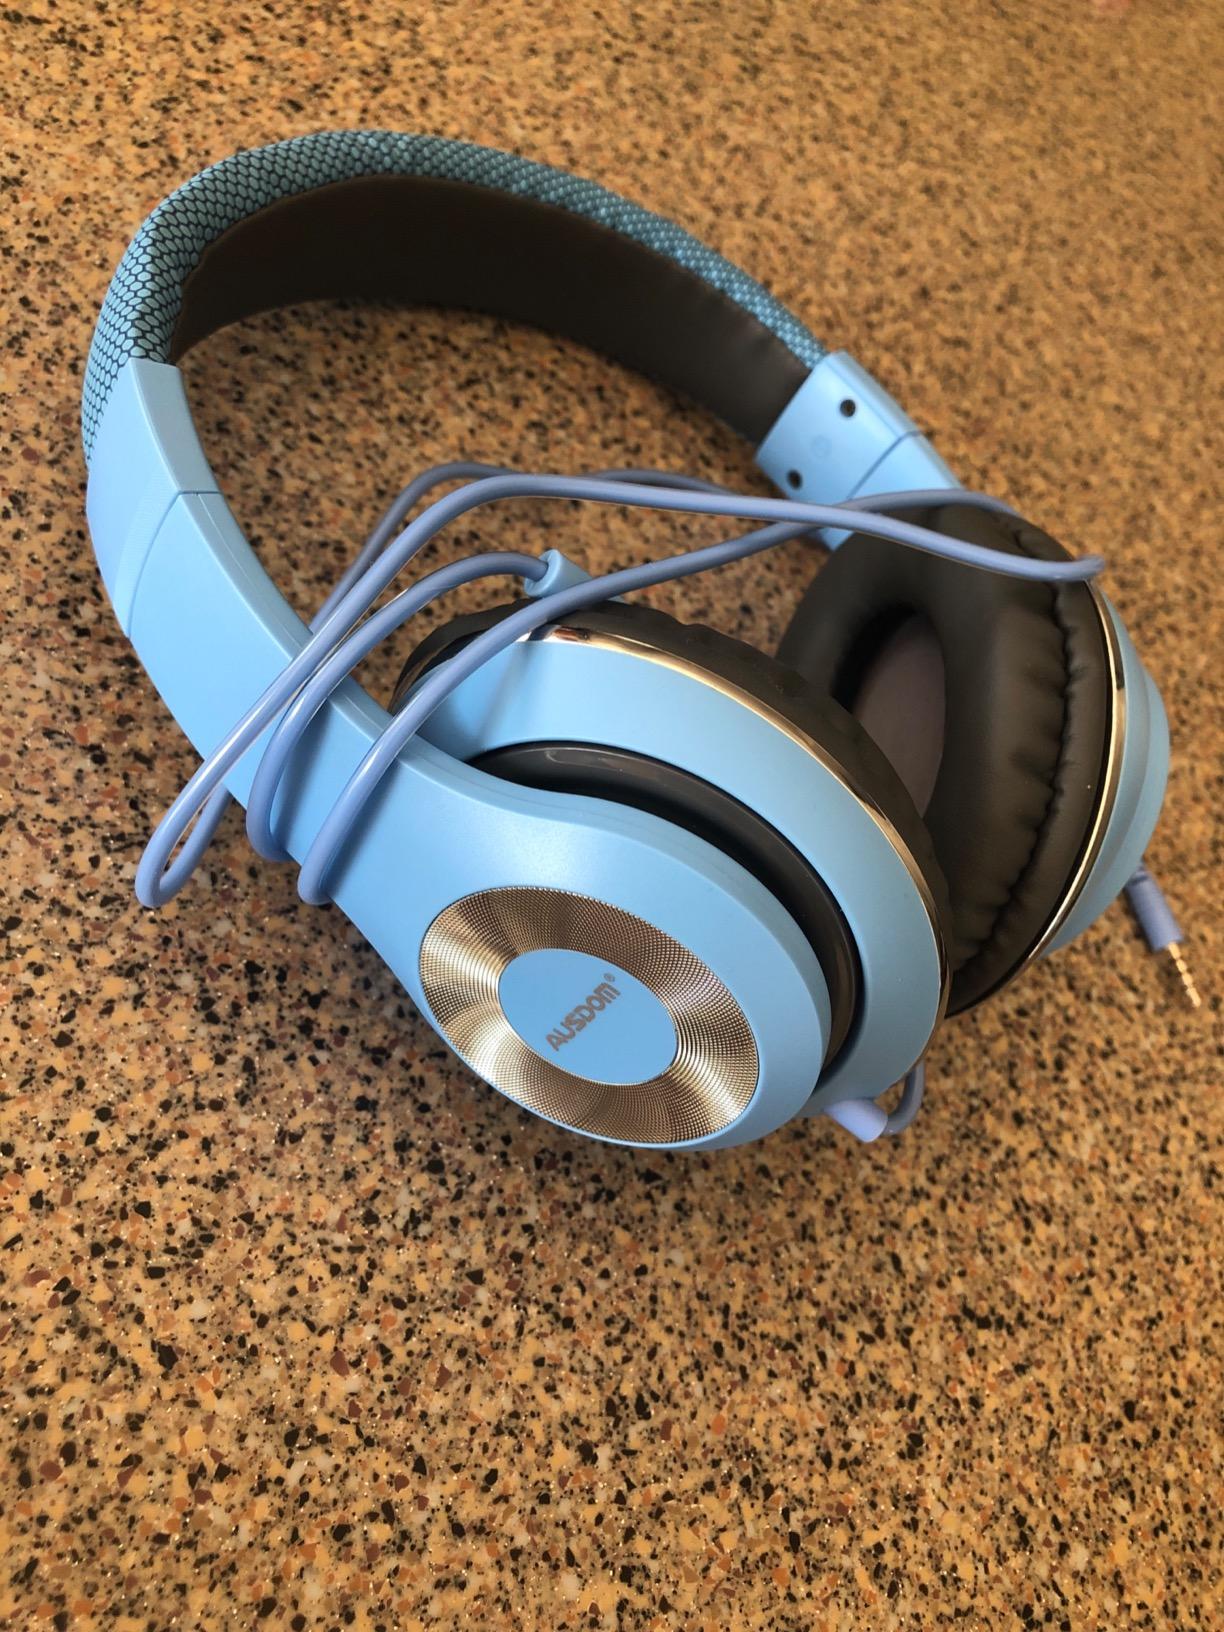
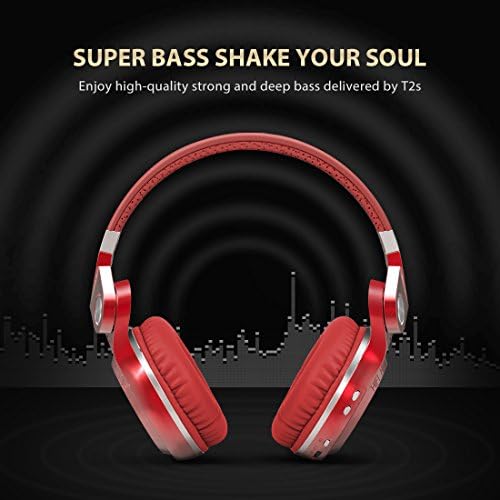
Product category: headphones
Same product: no